Middle Class Madhavan

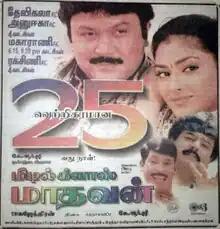
Poster

Middle Class Madhavan is a 2001 Indian Tamil-language romantic comedy film written and directed by T. P. Gajendran. The film stars Prabhu and Abhirami, while Vadivelu, Vivek, Manivannan and others in supporting roles. The film explores the travails of newlyweds who are forced to live in a joint family. The film was remade in Telugu as "Mee Intikoste Yem Istaru Ma Intikoste Yem Testaru". The music was composed by Dhina, and the film released on 18 May 2001.